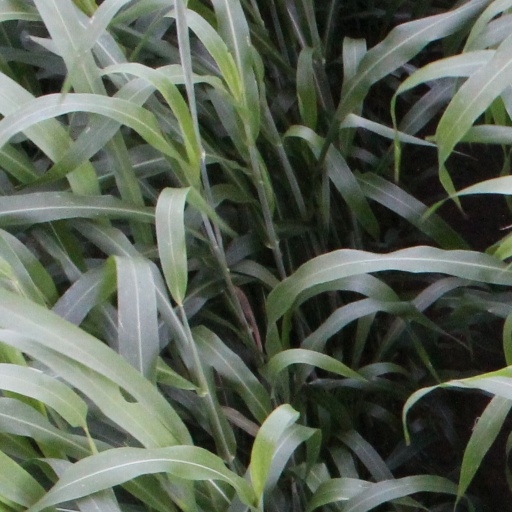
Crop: sorghum